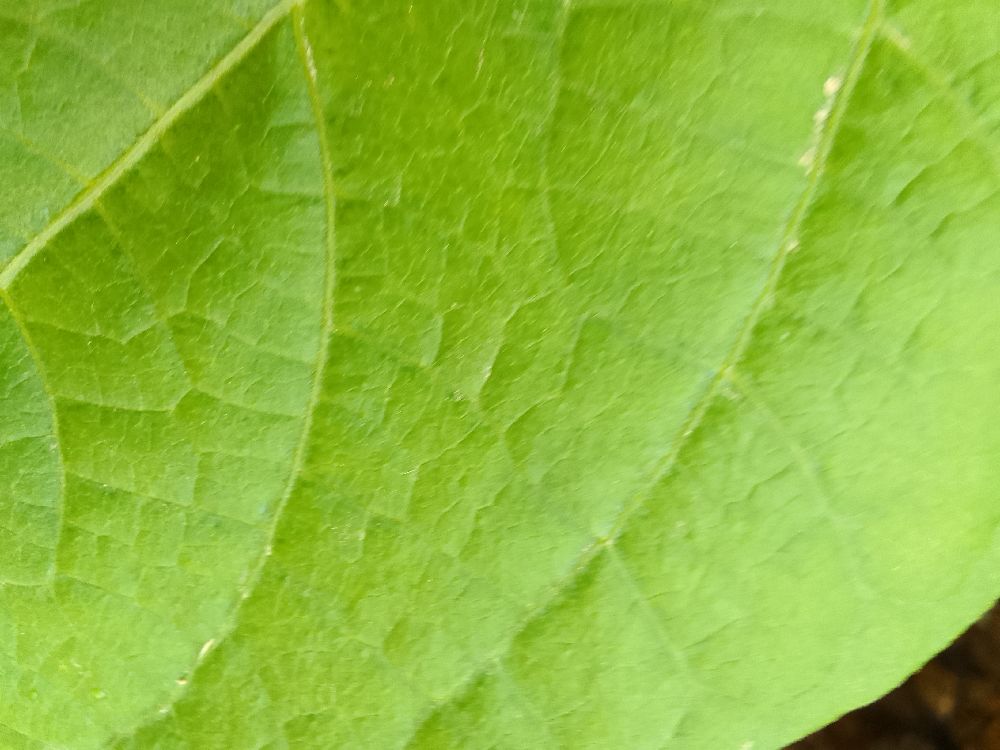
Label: healthy